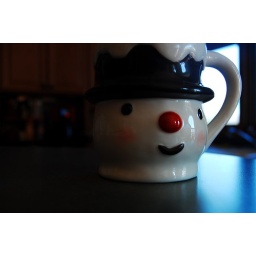
best mug in the house